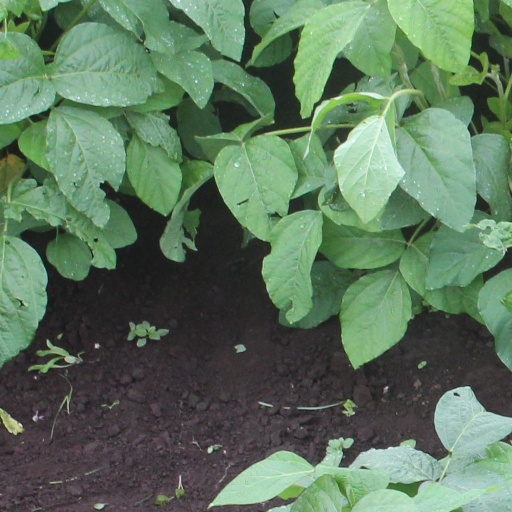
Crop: soybean